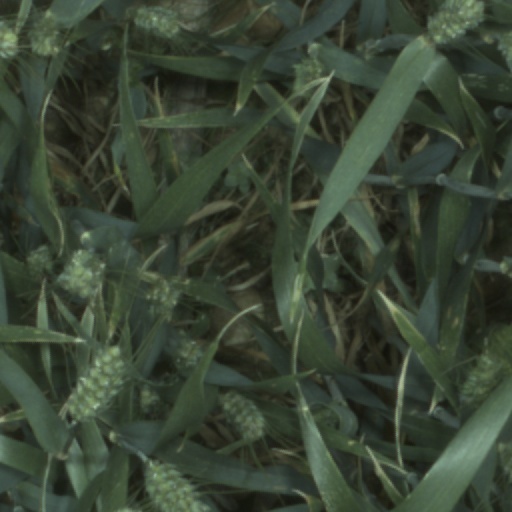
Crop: wheat